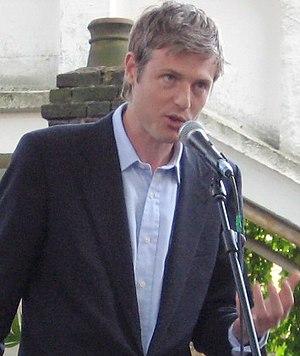
Cette liste présente les 650 membres de la 56ᵉ législature de la Chambre des communes du Royaume-Uni au moment de leur élection le 7 mai 2015 lors des élections générales britanniques de 2015. Elle présente les élus par circonscriptions.
Cette liste présente les 650 membres de la 55ᵉ législature de la Chambre des communes du Royaume-Uni au moment de leur élection le 6 mai 2010 lors des élections générales britanniques de 2010. Elle présente les élus par circonscriptions.